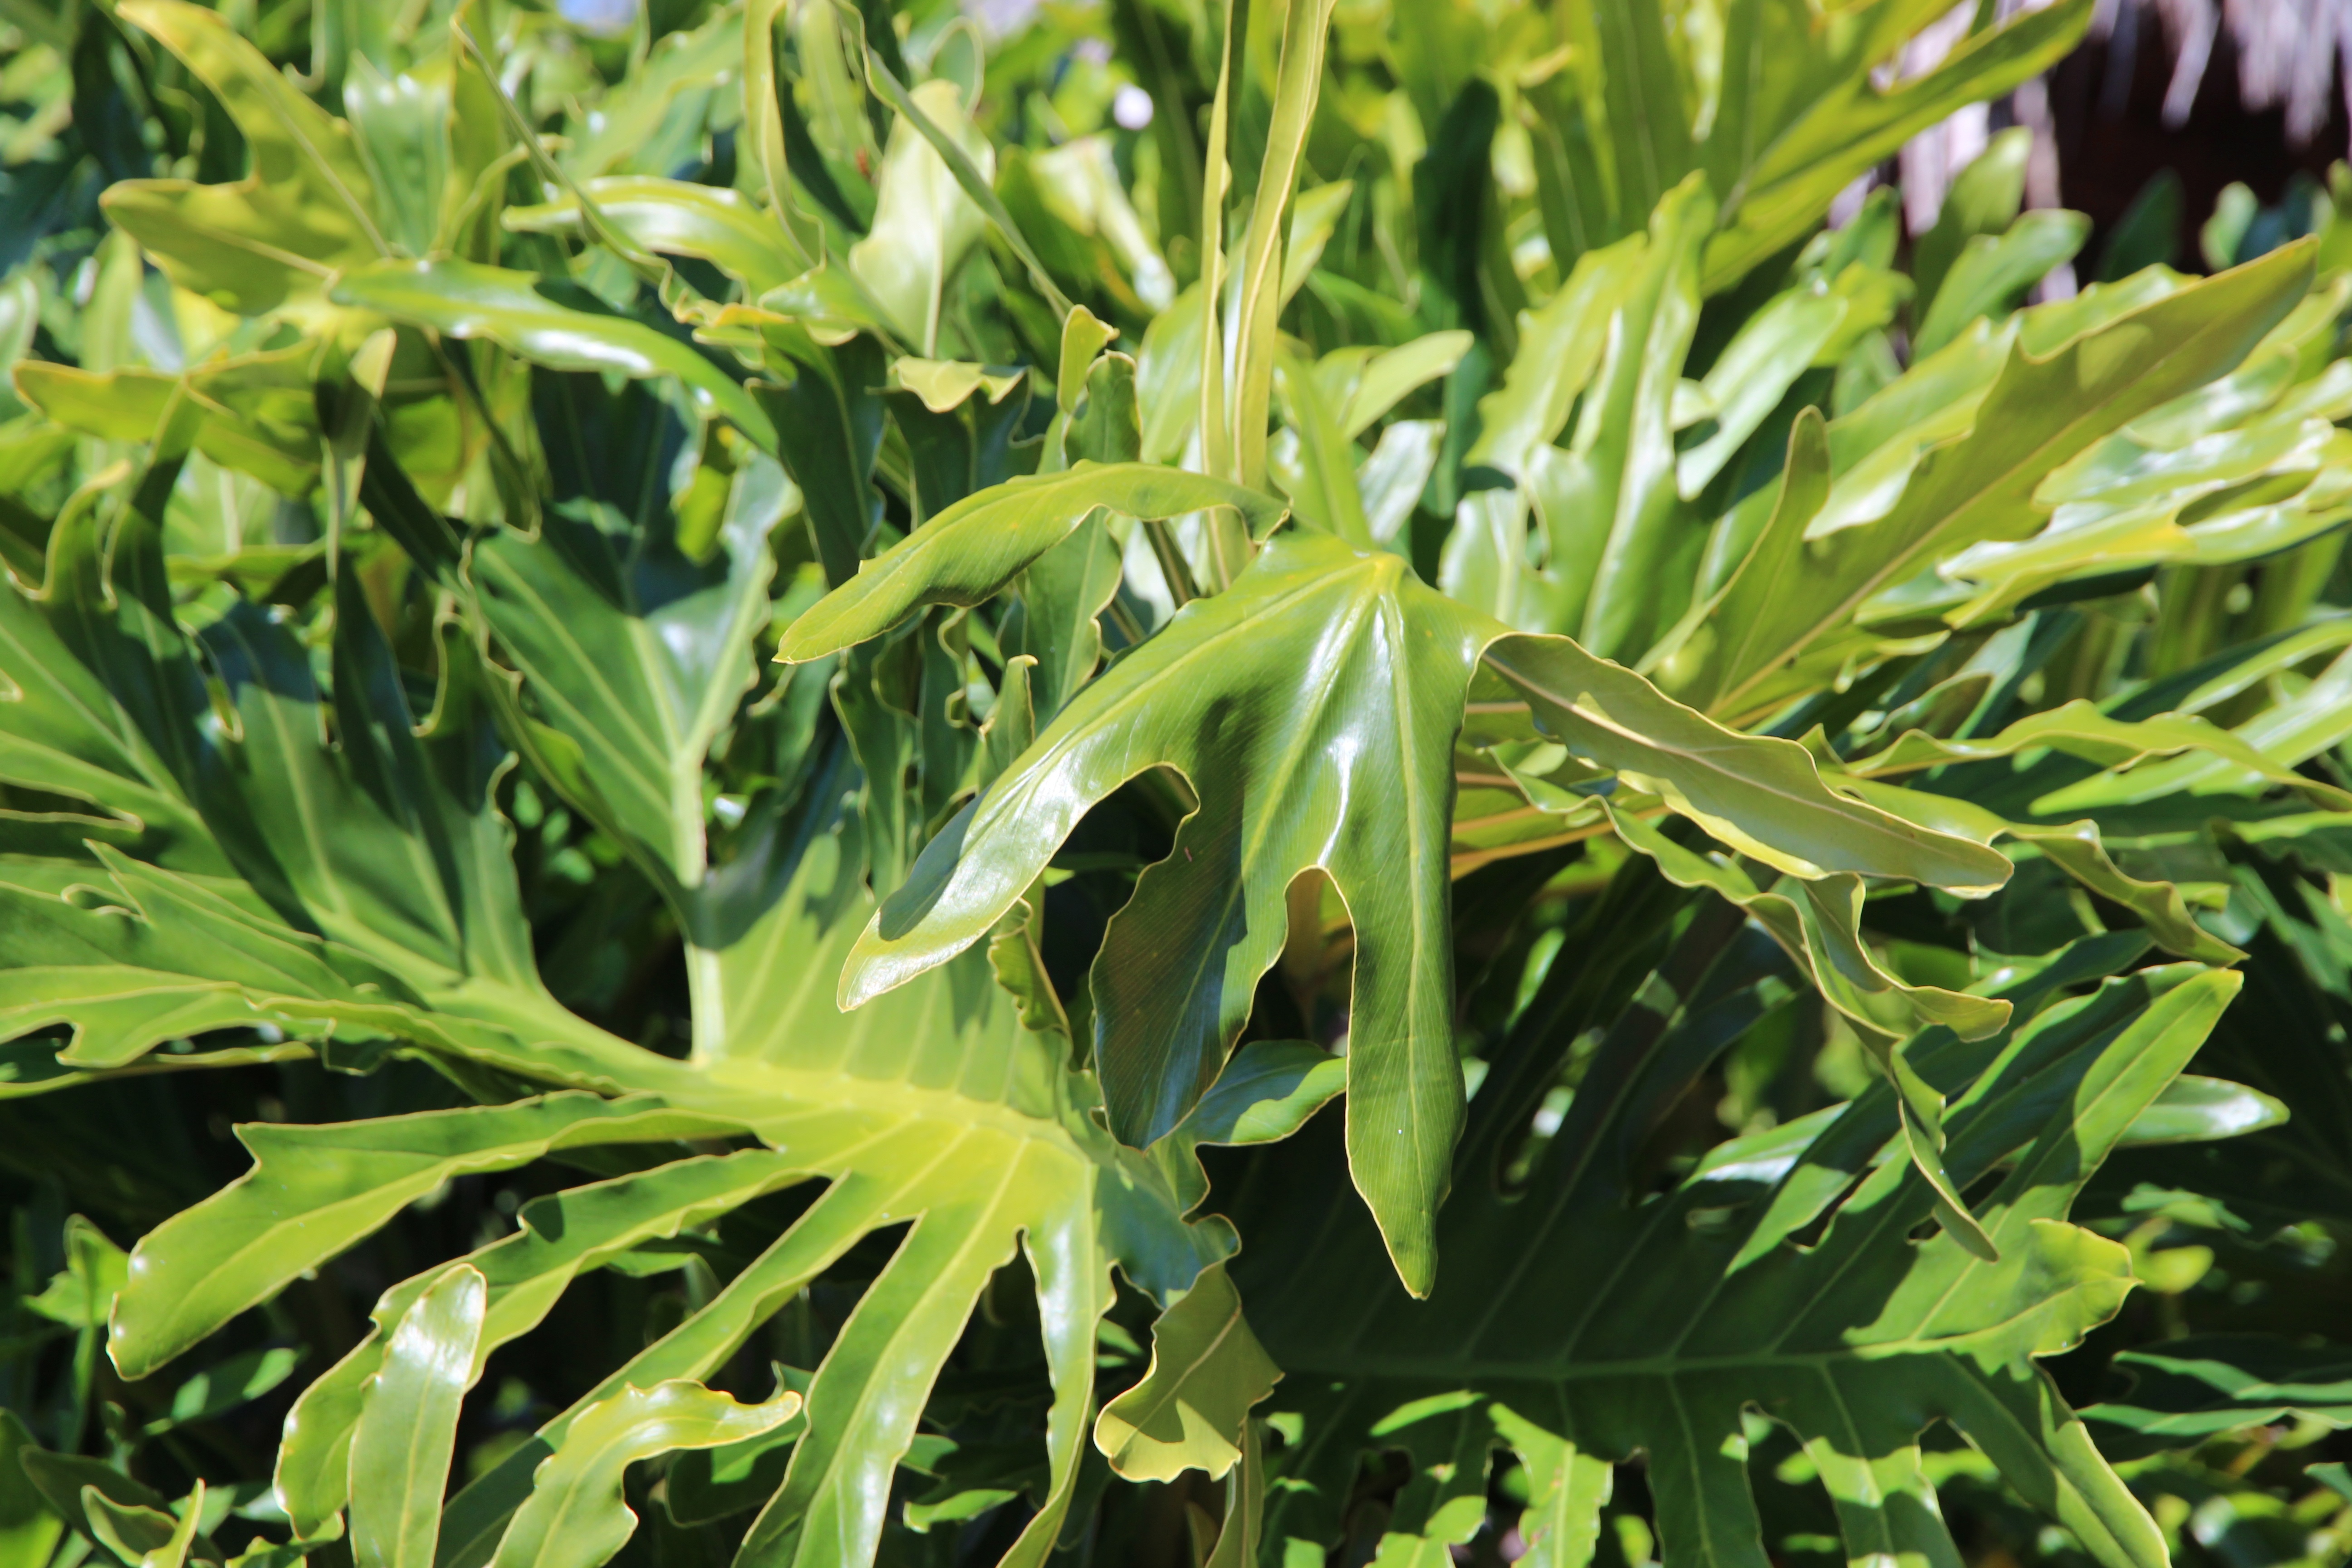
tree, nature, grass, plant, lawn, leaf, flower, summer, botany, closeup, flora, sheet, shrub, greens, green leaves, flowering plant, woody plant, land plant, arecales